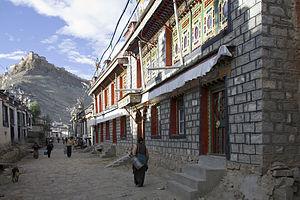
Le bourg de Gyantsé est une ville située dans le comté de Gyantsé, ville-préfecture de Shigatsé, dans la région autonome du Tibet.
Le xian de Gyangzê est un district administratif de la région autonome du Tibet en Chine. Il est placé sous la juridiction de la ville-préfecture de Shigatsé.
Le dzong de Gyantsé est une forteresse située sur une éminence – le mont Dzongri – dans la partie sud la ville de Gyantsé dans la région autonome du Tibet. Cette forteresse gardait au sud l'accès à la ville par la rivière Yarlung Zangbo et par la route de Lhassa. La ville était entourée d'une muraille de 3 km de long.
Le dzong au Tibet servait de centre à la fois religieux, militaire, administratif et social au district qu'il commandait. Ces forts furent édifiés à différentes périodes des rois du Tibet, sous les dynasties Yarlung, Phagmodrupa, Rinpungpa et Tsangpa. Sous le règne du 5ᵉ dalaï-lama, on construisit également des dzongs, dont le célèbre palais du Potala.